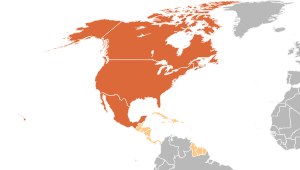
North American Football Union
Medlemmer af NAFU (orange), medlemmer af CONCACAF (orange og camel).
De North American Football Union, der ofte omtales som akronym NAFU, skal regionen union anerkendt og godkendt af CONCACAF til det Nordamerikanske Zone.